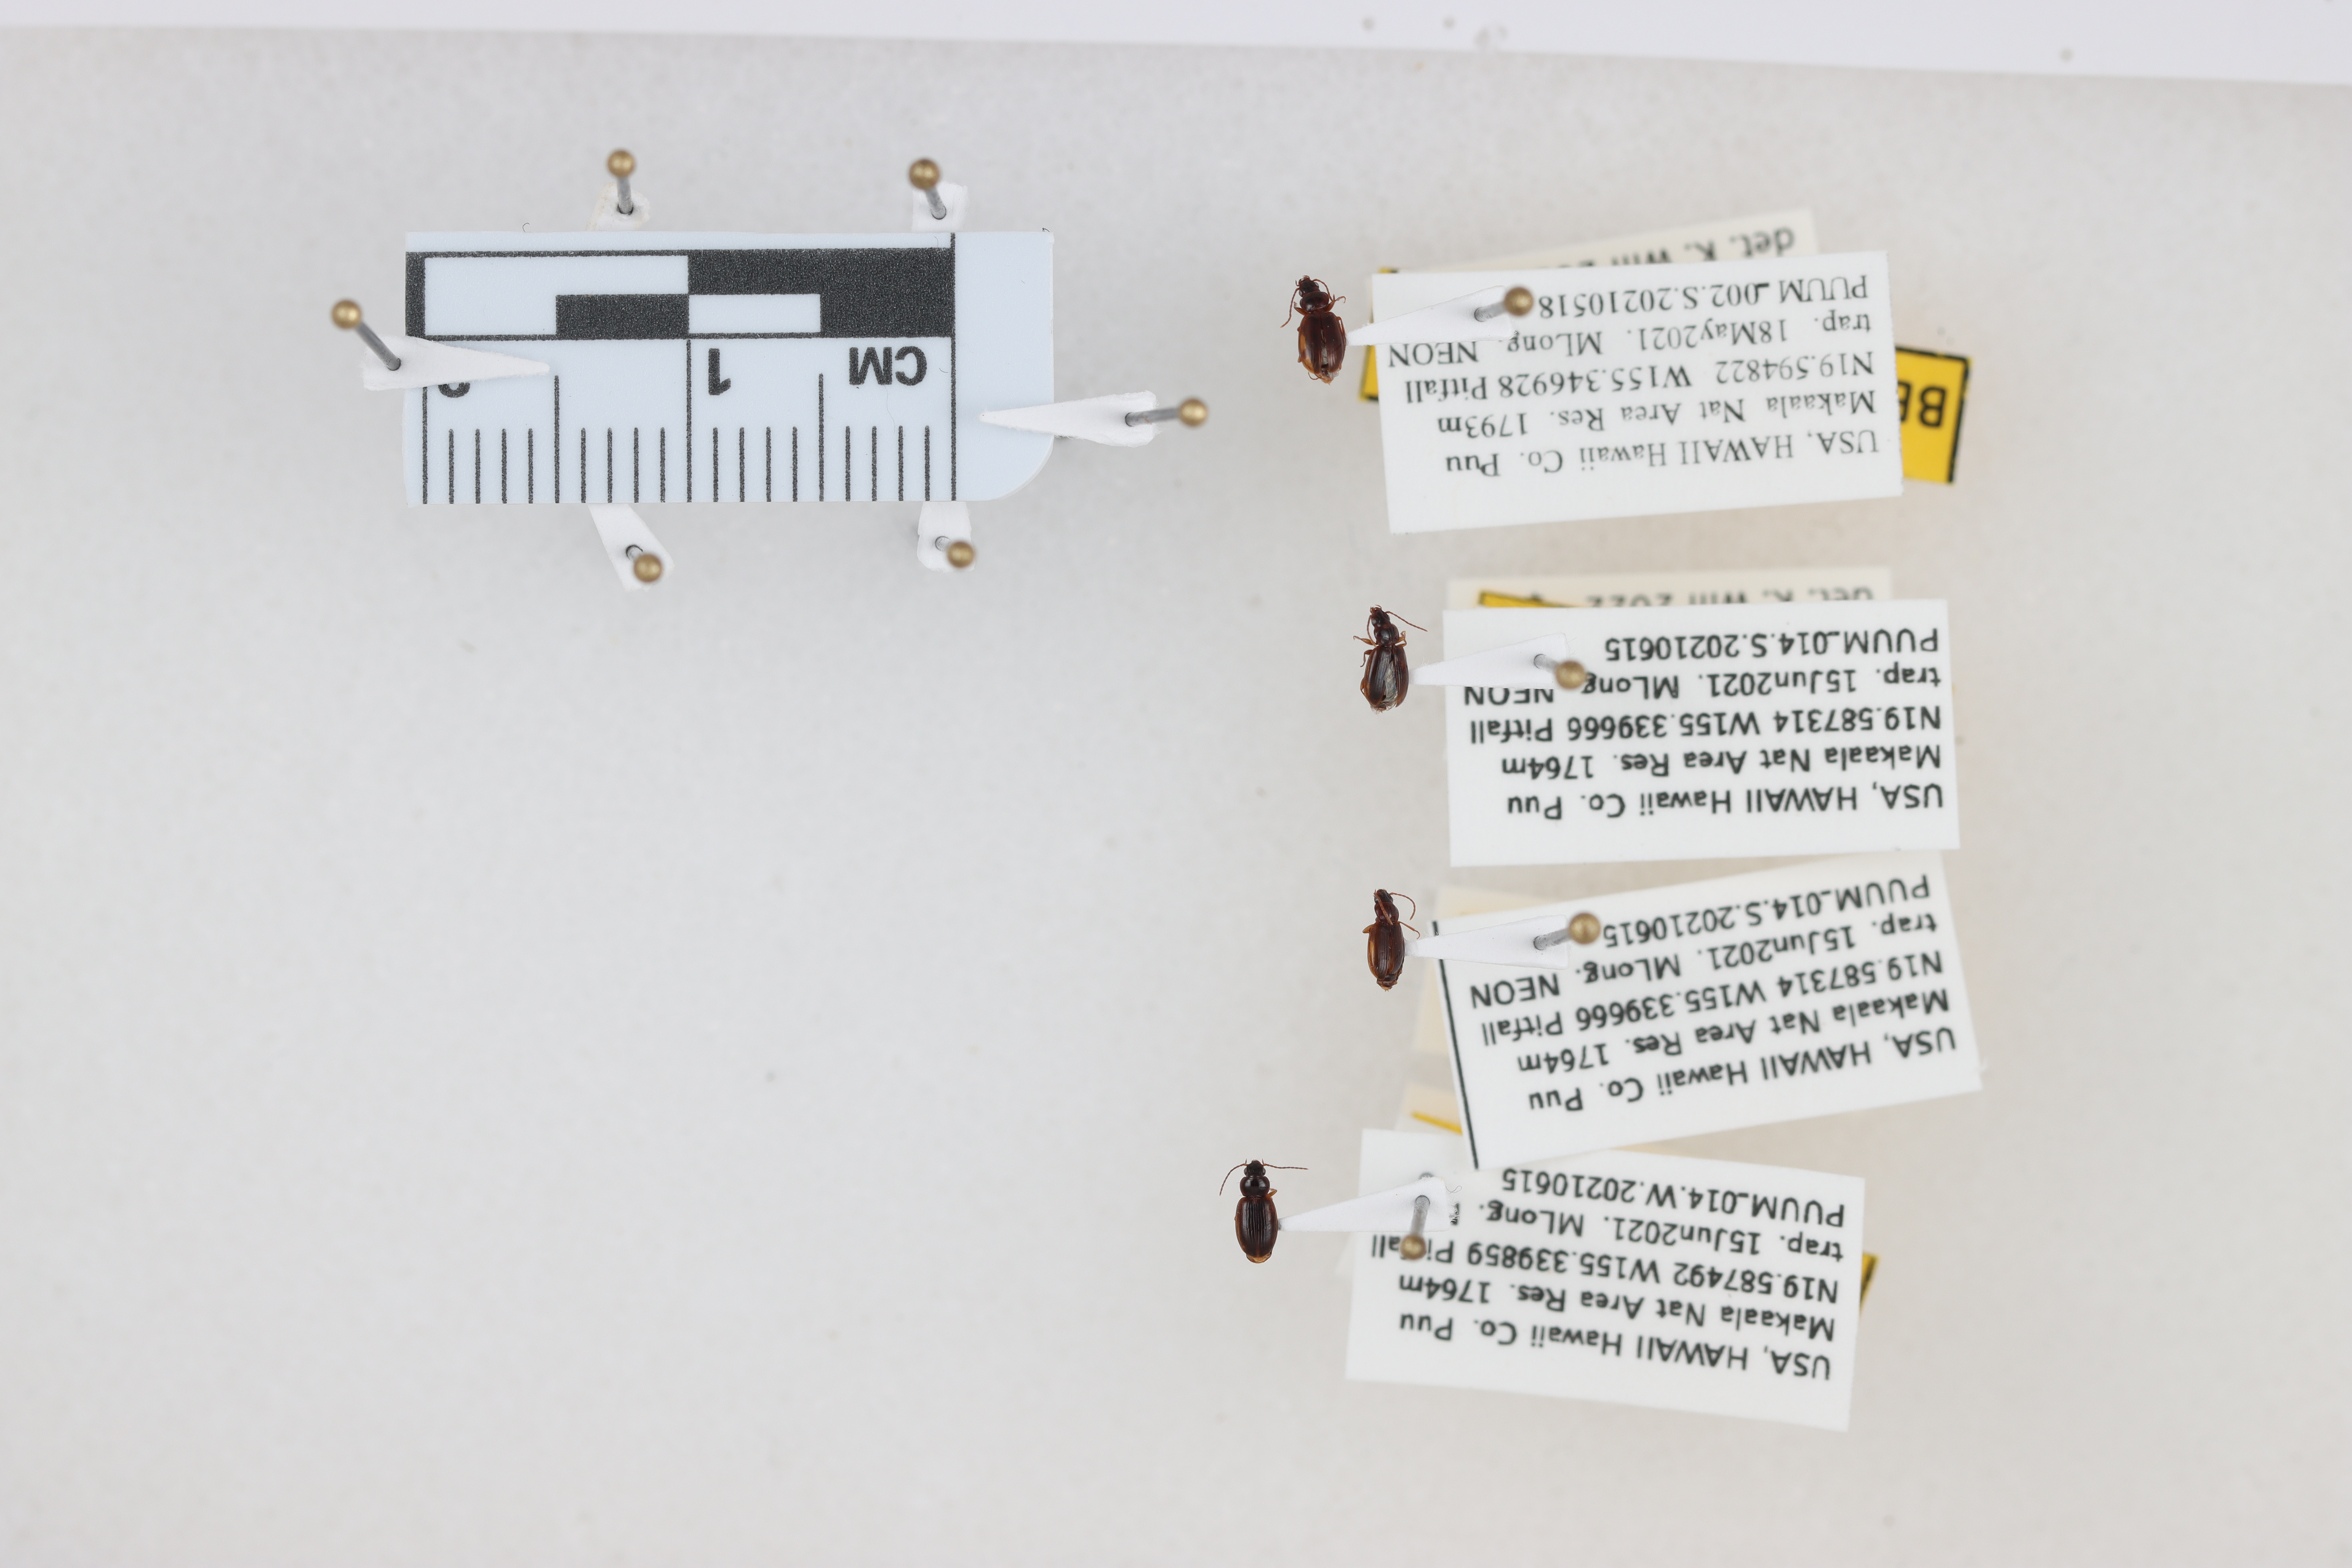
Beetle 1 — elytra length: 0.228 cm, elytra max width: 0.154 cm, basal pronotum width: 0.065 cm

Beetle 2 — elytra length: 0.222 cm, elytra max width: 0.137 cm, basal pronotum width: 0.064 cm

Beetle 3 — elytra length: 0.217 cm, elytra max width: 0.13 cm, basal pronotum width: 0.062 cm

Beetle 4 — elytra length: 0.226 cm, elytra max width: 0.161 cm, basal pronotum width: 0.076 cm